Hanging Rock (Upper Merion Township, Pennsylvania)

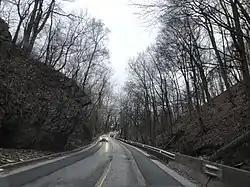
Hanging Rock, 2019

Hanging Rock, also known as Overhanging Rock, or locally as Drummond's head, is a historic natural feature which is located in Gulph Mills, Upper Merion Township, Montgomery County, Pennsylvania. It is a large natural outcropping of phyllite that protrudes approximately eight feet over a roadway, Pennsylvania Route 320 (South Gulph Road), which was laid out as a public highway between 1711 and 1712.